Joe Donnelly

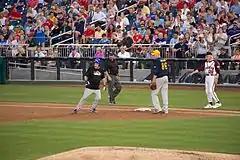
Donnelly playing at the 2017 Congressional Baseball Game.

On January 3, 2013, Donnelly was sworn into the United States Senate in the 113th Congress by Vice President Joe Biden. Donnelly was the first Democrat to hold his seat since Vance Hartke's defeat by Richard Lugar in 1977. The Lugar Center, a Washington, D.C.–based nonprofit Lugar founded in 2013, ranked Donnelly the fourth most bipartisan Senator in the first session of the 115th United States Congress as well as the most bipartisan Democrat in the Senate.